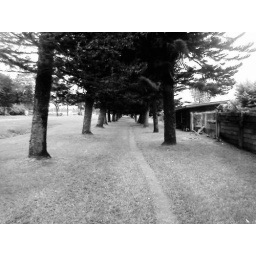
in the pine tree